Arthur H. Robinson

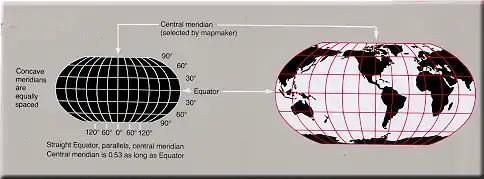
The Robinson projection is an example of a pseudocylindrical projection.

Robinson served as president of the International Cartographic Association (1972–76), and as vice president and president of the Association of American Geographers. He was awarded the Carl Mannerfelt Gold Medal by the International Cartographic Association in 1980.